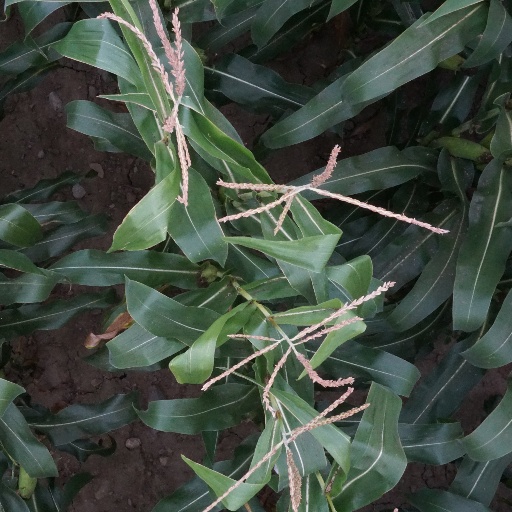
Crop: maize; corn